Question: Please indicate a possible affordance area of the motorcycle that can be used for sitting on
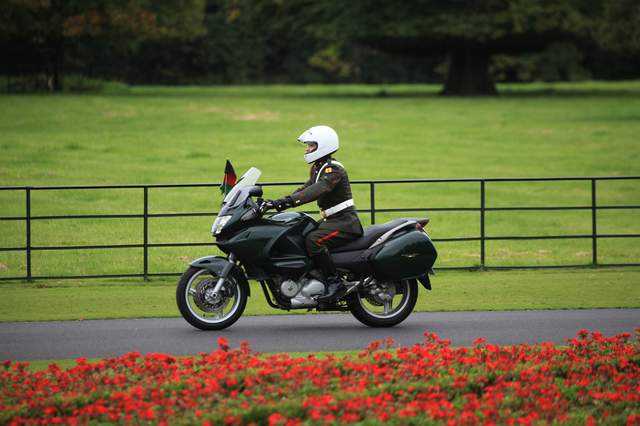
Answer: [318.472, 219.581, 408.956, 251.516]